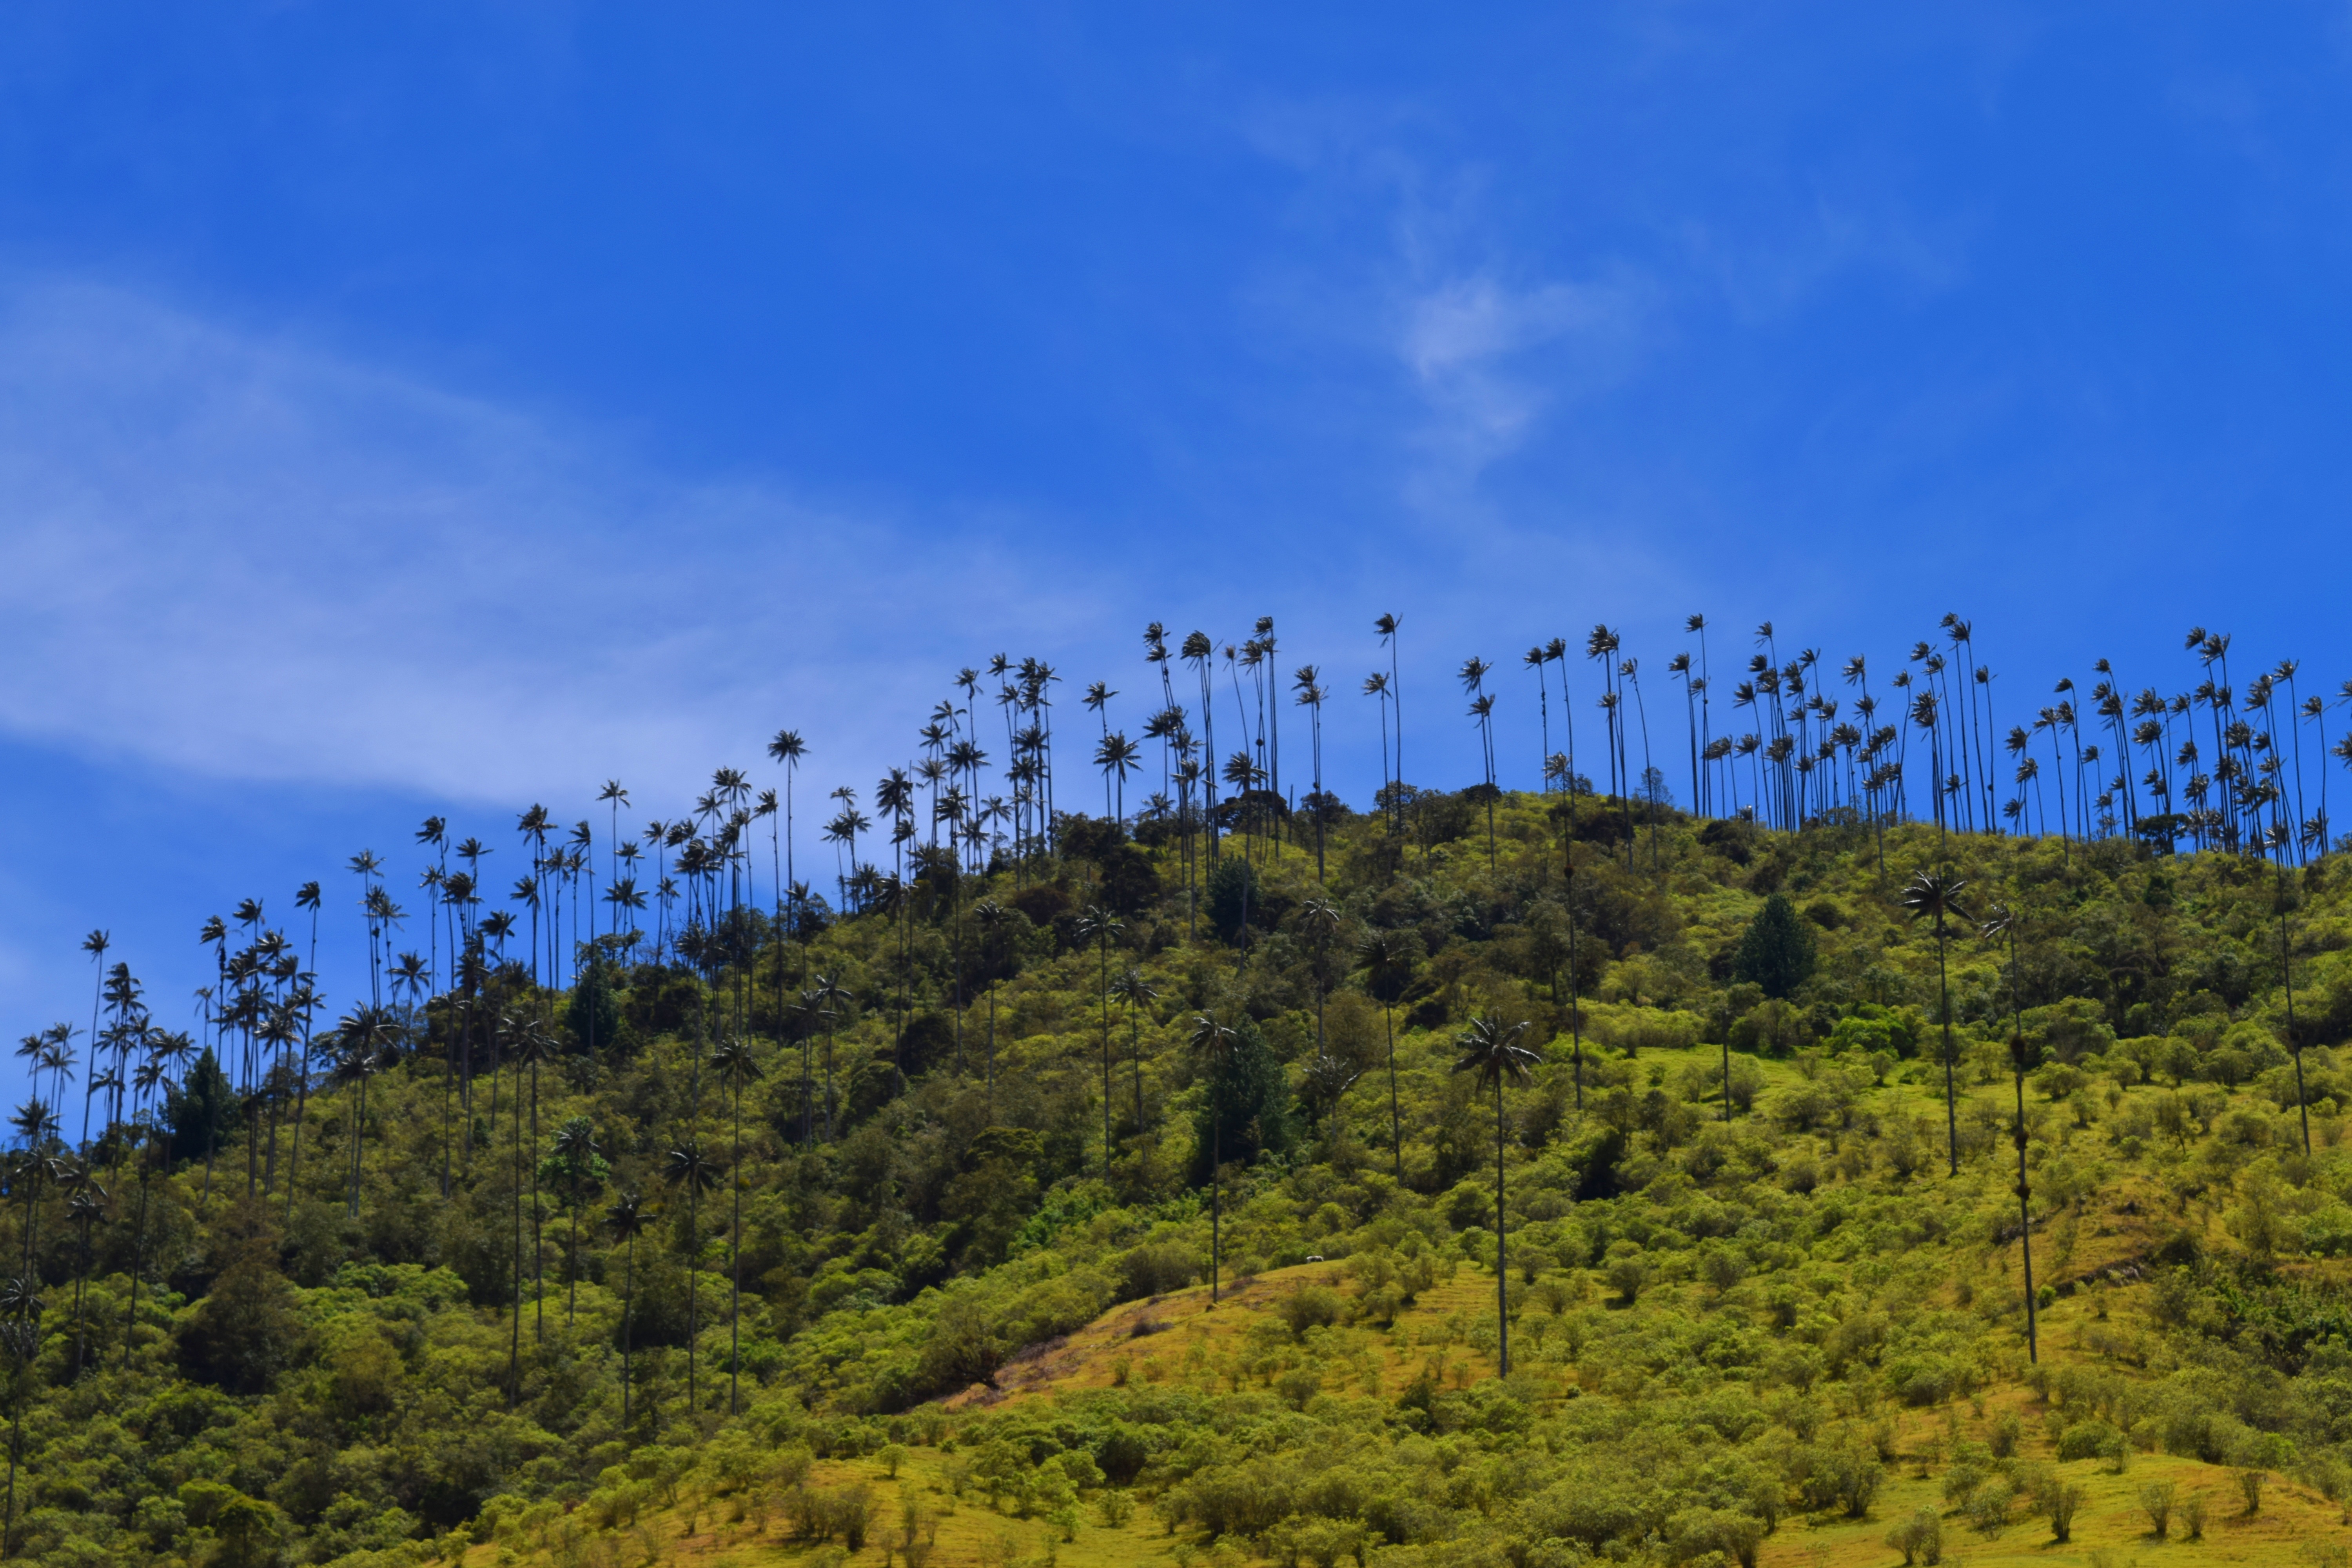
landscape, tree, nature, forest, wilderness, mountain, cloud, sky, meadow, hill, valley, mountain range, green, ridge, grassland, plateau, silhouettes, habitat, ecosystem, palma, biome, salento, cocora, natural environment, mountainous landforms